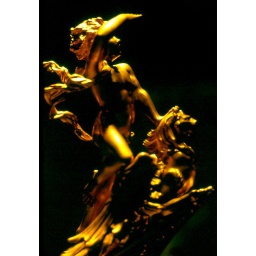
Bowsprit of glass boat bowl on ornate glass table in Corning (NY) Museum of Glass. M4-P, 90/2.8, Fuji RDPIII